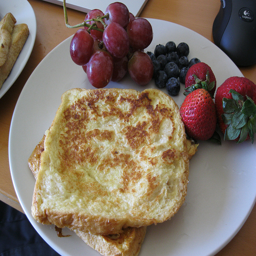
A plate filled with french toast and fresh fruit.
French toast sitting on a plate near some fruit
A variety of breakfast foods on a white plate.
A breakfast consists of french toast and berries.
The plate of french toast has fruit on it.